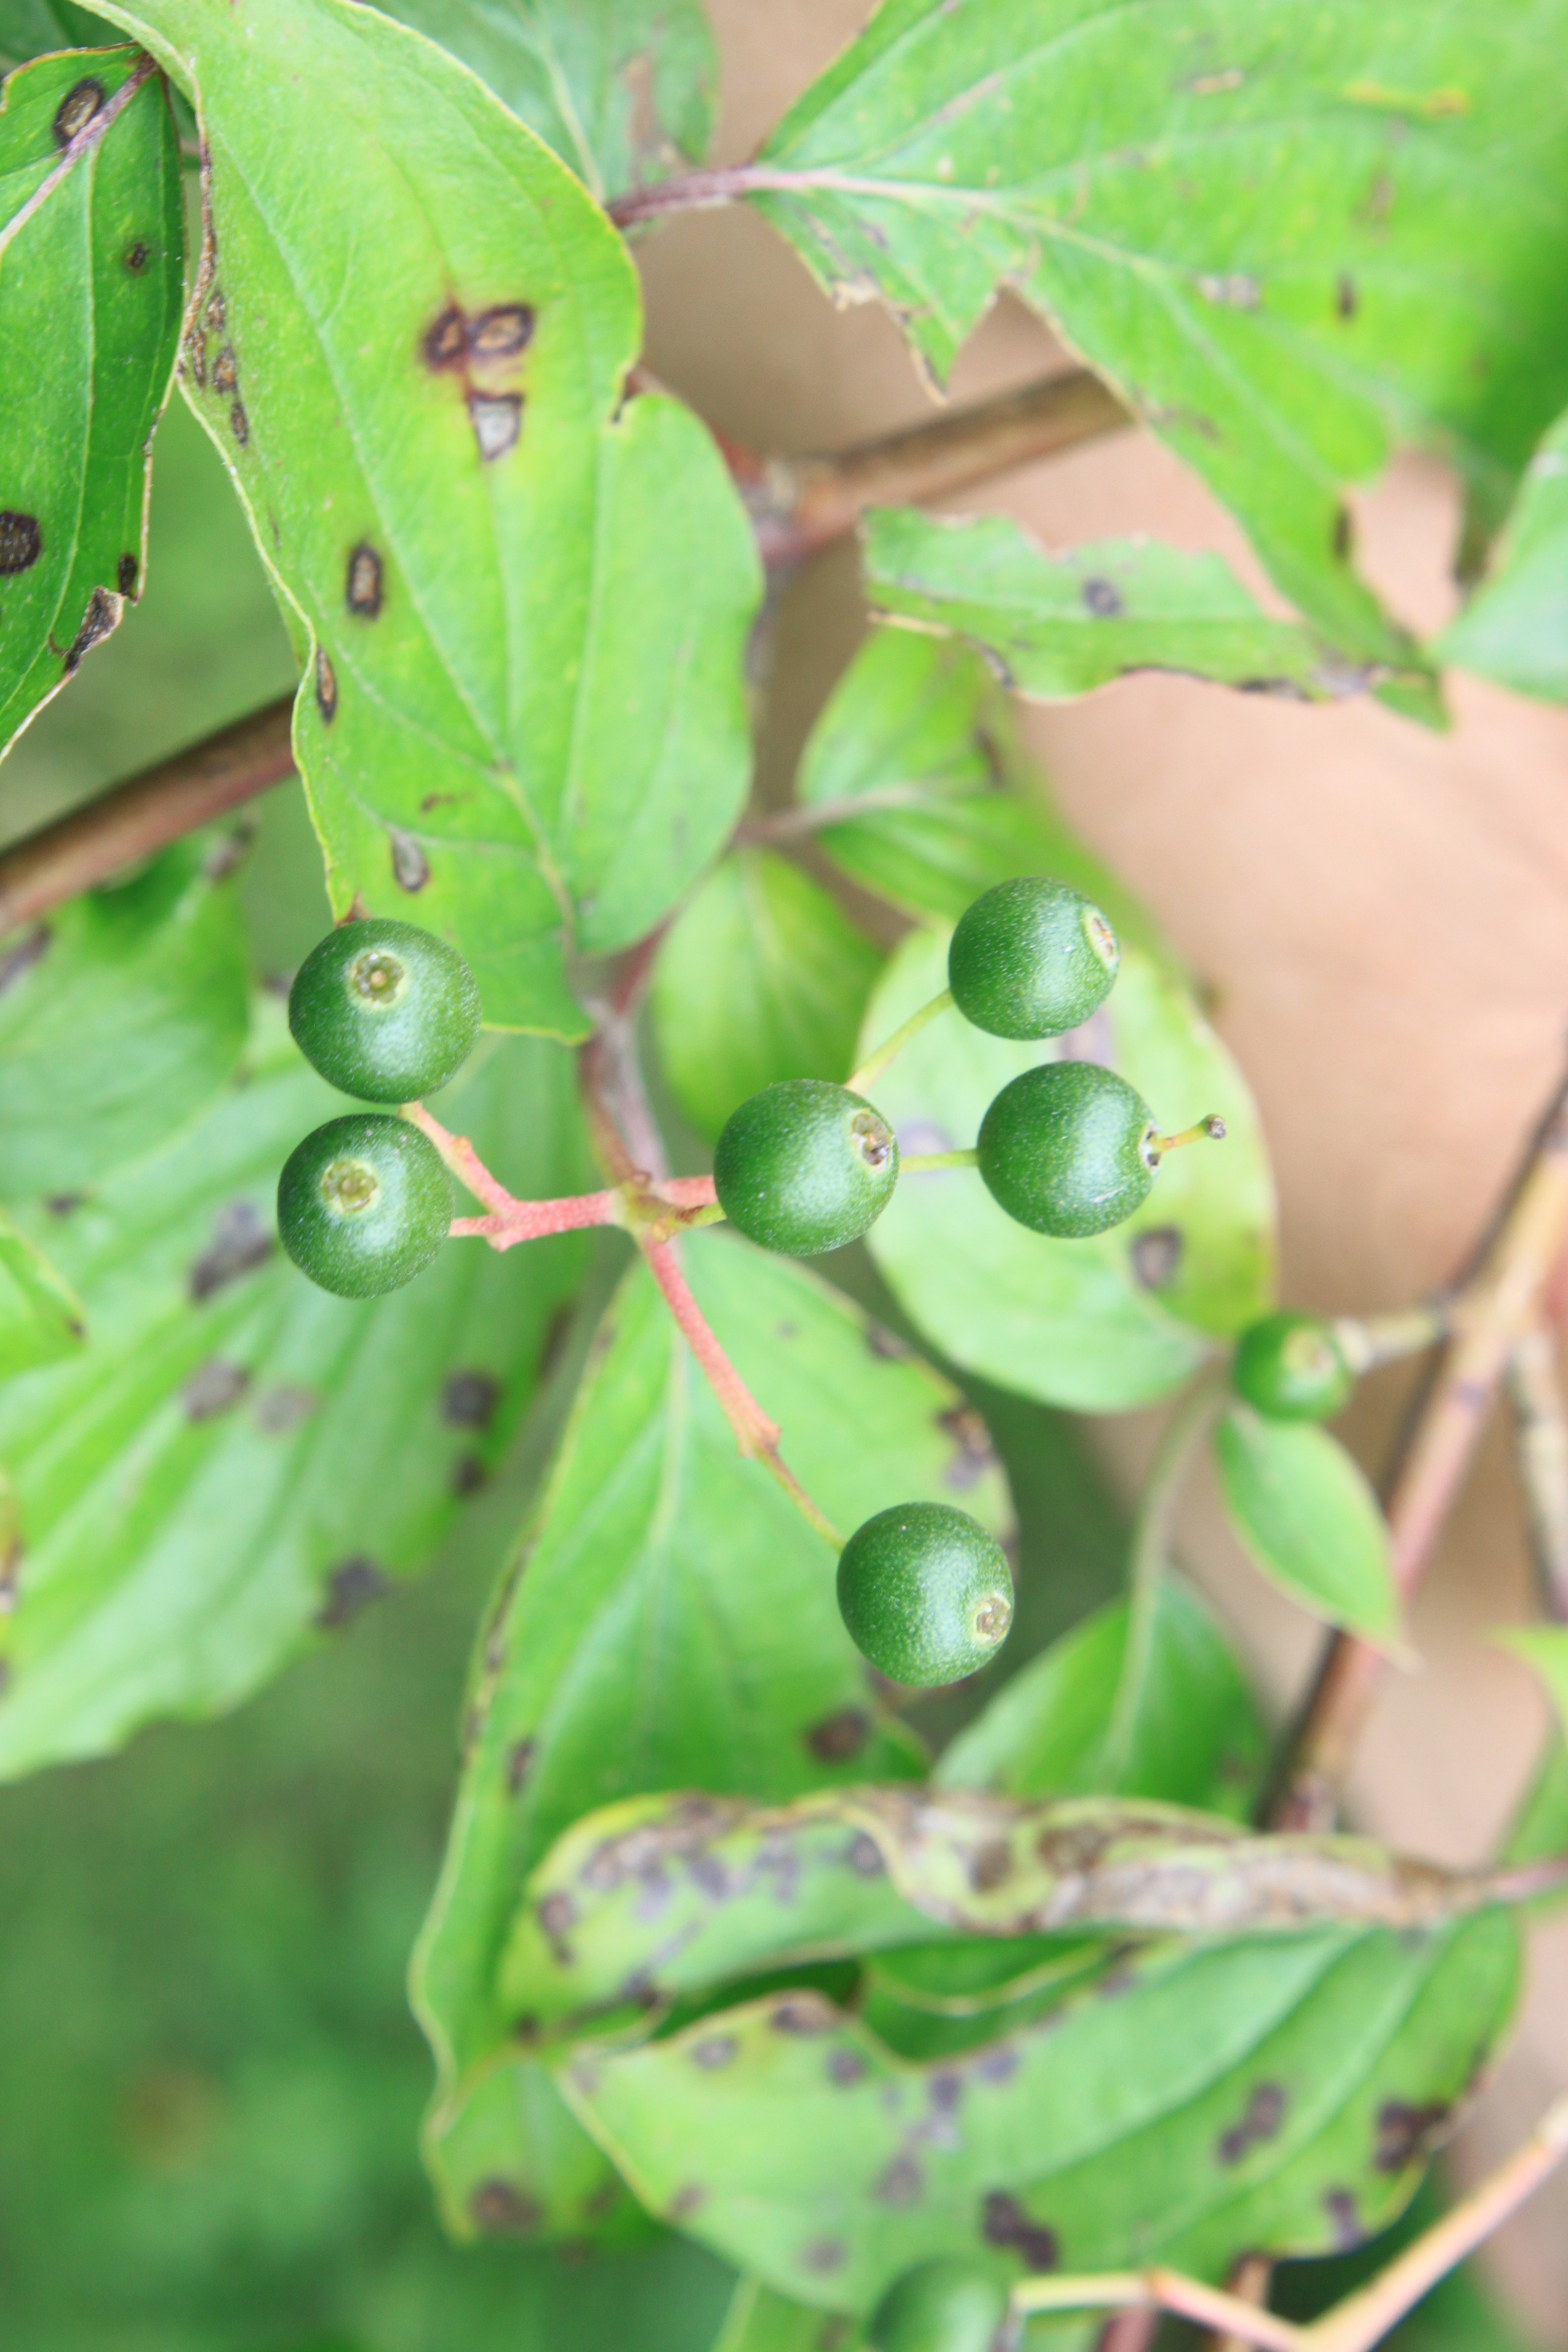
tree, branch, plant, fruit, berry, leaf, flower, food, green, produce, botany, flora, shrub, dogwood, raw, sanguinea, cornus, flowering plant, coccoloba uvifera, woody plant, land plant